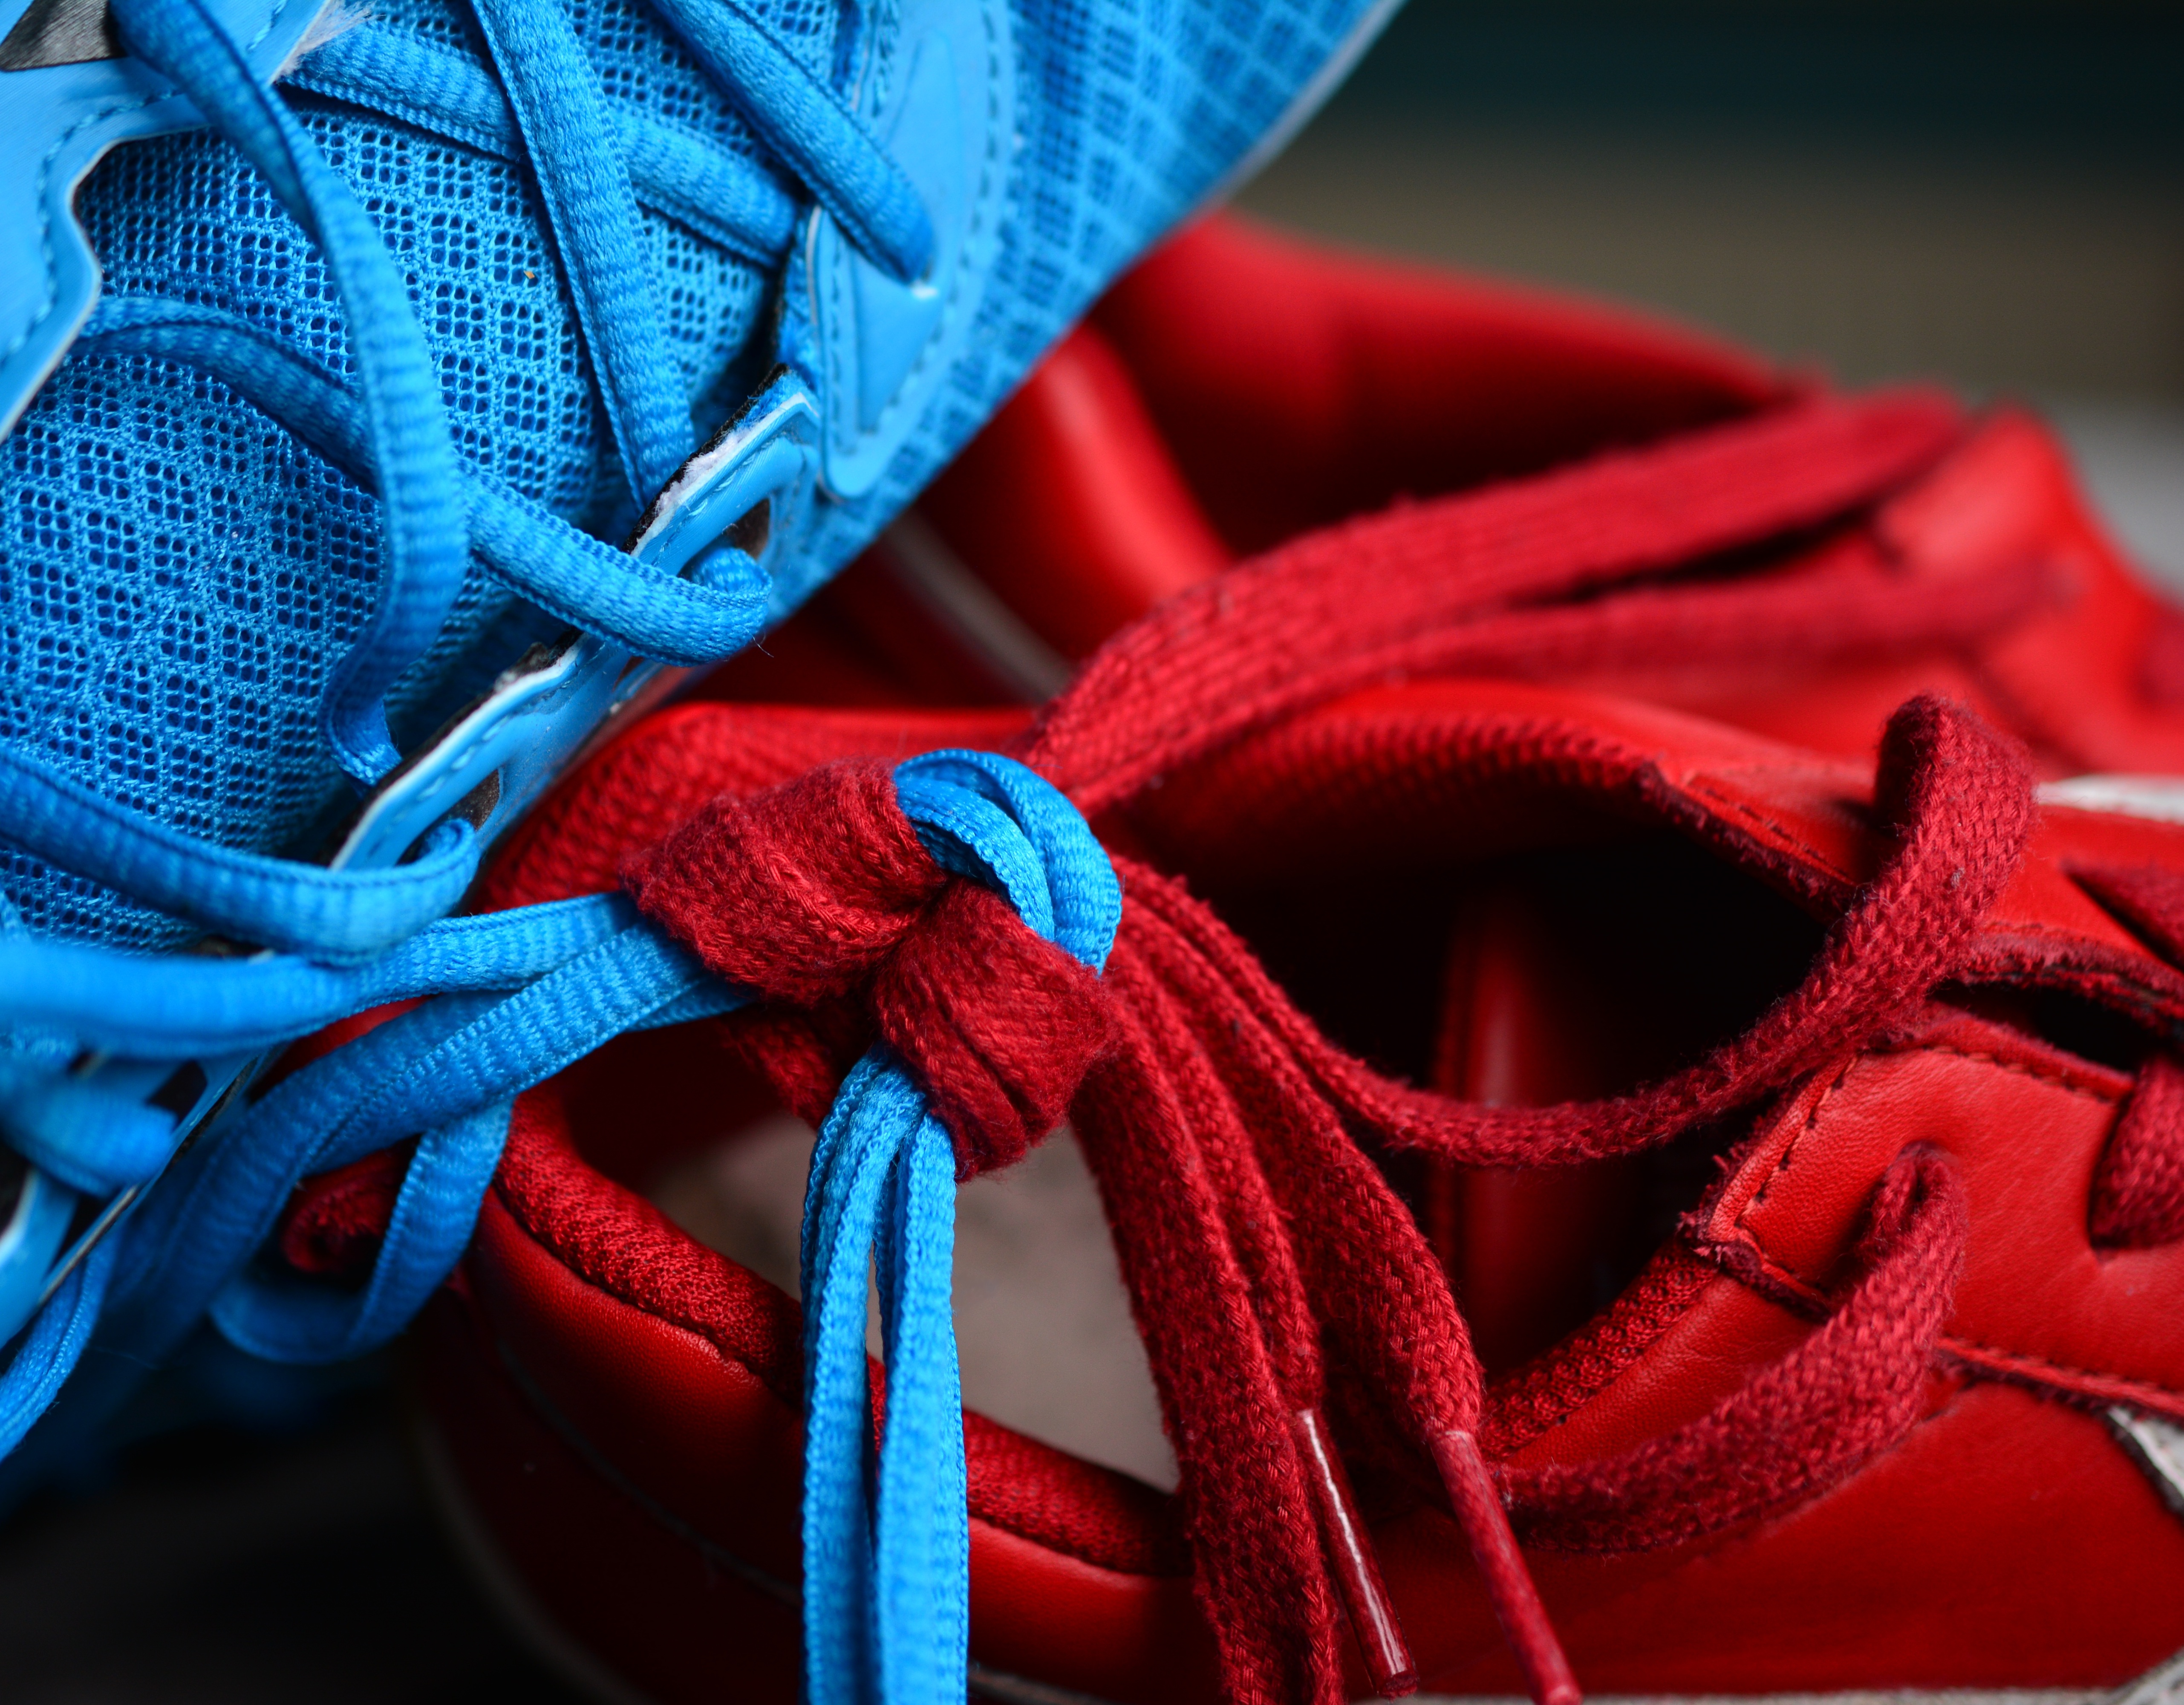
flower, petal, red, color, blue, partner, together, shoelace, partnership, textile, shoes, symbolism, shoelaces, footwear, connection, knot, for two, knotted, bind, strong together, keep together